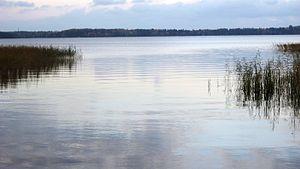
Le Saimaa, en suédois : Saimen, est un lac finlandais situé à proximité de la frontière russo-finlandaise, dans la province de Finlande-Orientale et la province de Finlande-Méridionale. La plupart du lac est parsemé d'îles, et d'étroits canaux divisent le lac en plusieurs parties, chacune dotée d'un nom qui lui est propre. Parmi les bassins les plus importants, on compte Suur-Saimaa, Orivesi, Puruvesi, Haukivesi, Yövesi, Pihlajavesi, et Pyhäselkä.
Cet article recense les sites inscrits au patrimoine mondial en Finlande.
La Via Karelia est une route touristique parcourant le long de la frontière orientale de la Finlande.